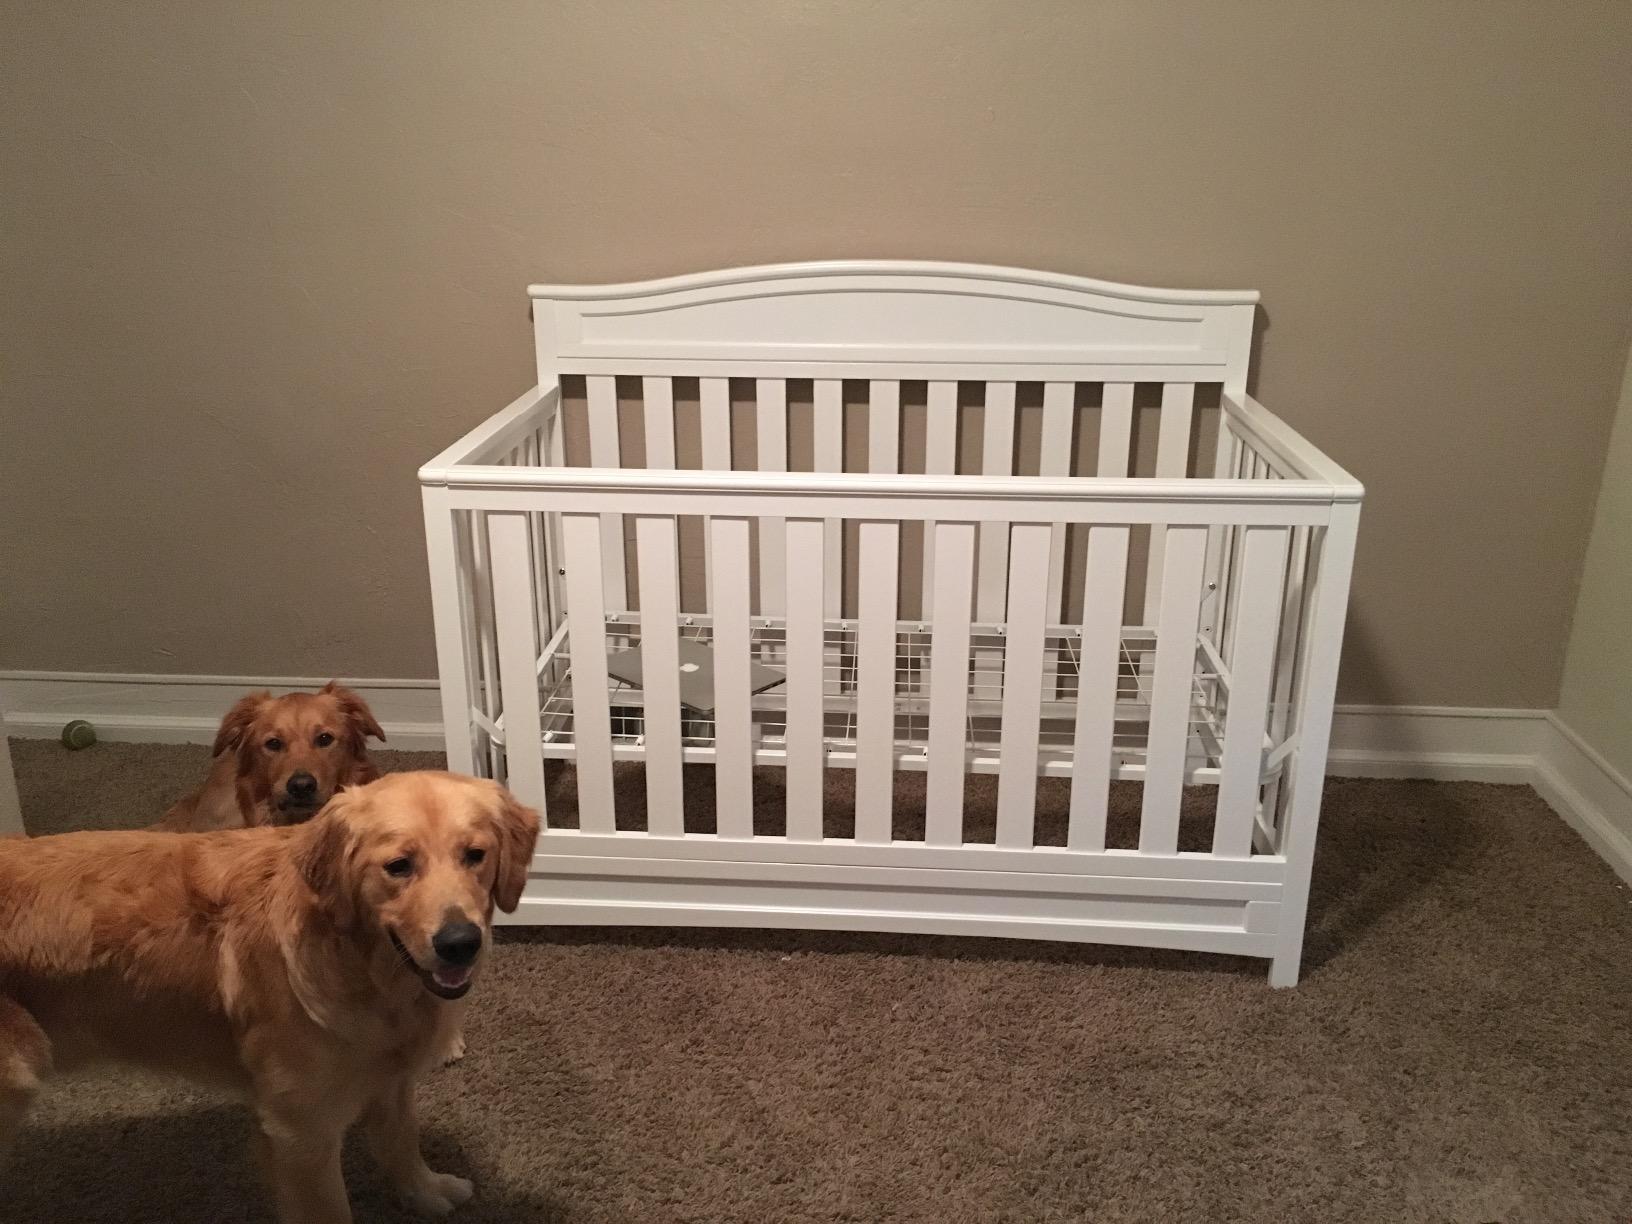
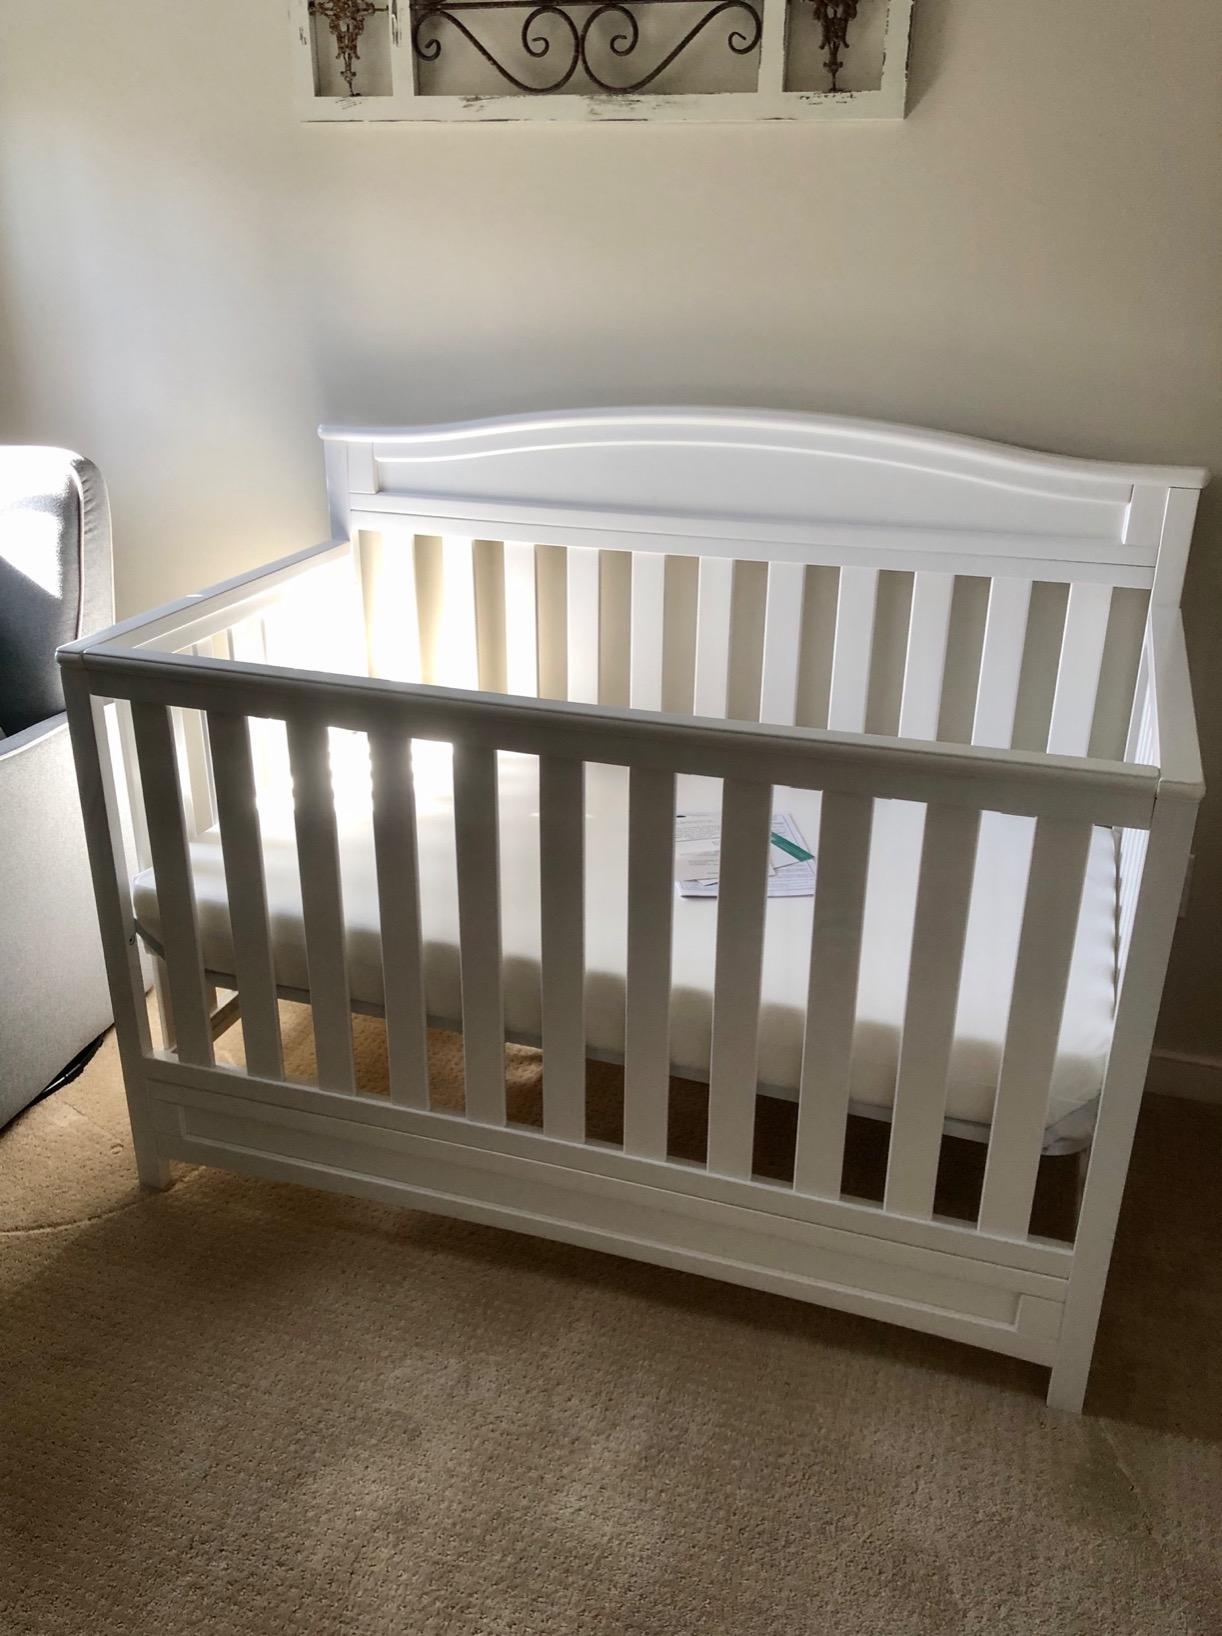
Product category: products_crib
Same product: yes